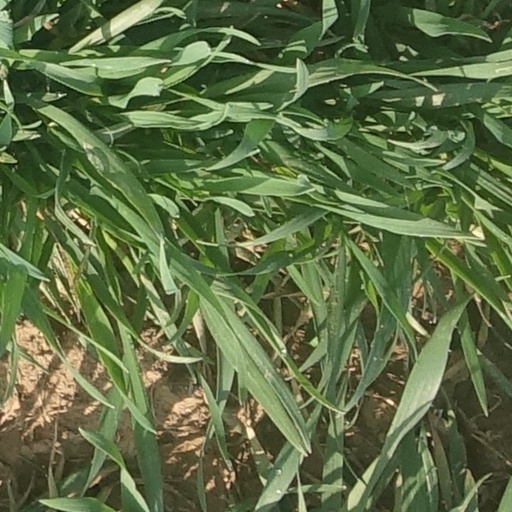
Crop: wheat